1664 (beer)

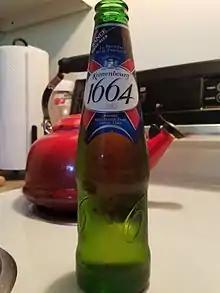
Kronenbourg Euro Pale Lager

Kronenbourg 1664 is a golden pale lager with an alcohol by volume (ABV) of 5.5% in continental Europe and 5.0% and 4.6% for the UK market. It was first brewed in 1664 by Canon Brewery in Alsace, France, by master brewer Geronimus Hatt. It uses the exact same recipe as was first used in 1664. For the UK market only, Kronenbourg 1664 is owned and produced in the UK by Heineken after being bought from Scottish & Newcastle. However, the Carlsberg Group officially still owns and brews Kronenbourg in other markets. The French lager contains Strisselspalt hops, unique to Alsace, which are used in its brewing process and give the beer its bitter and fragrant citrus taste.